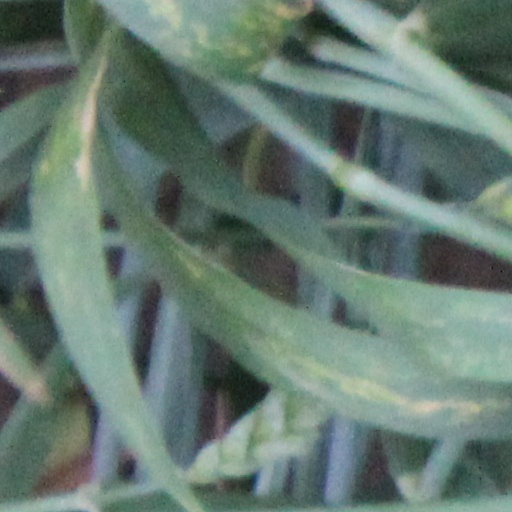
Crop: wheat